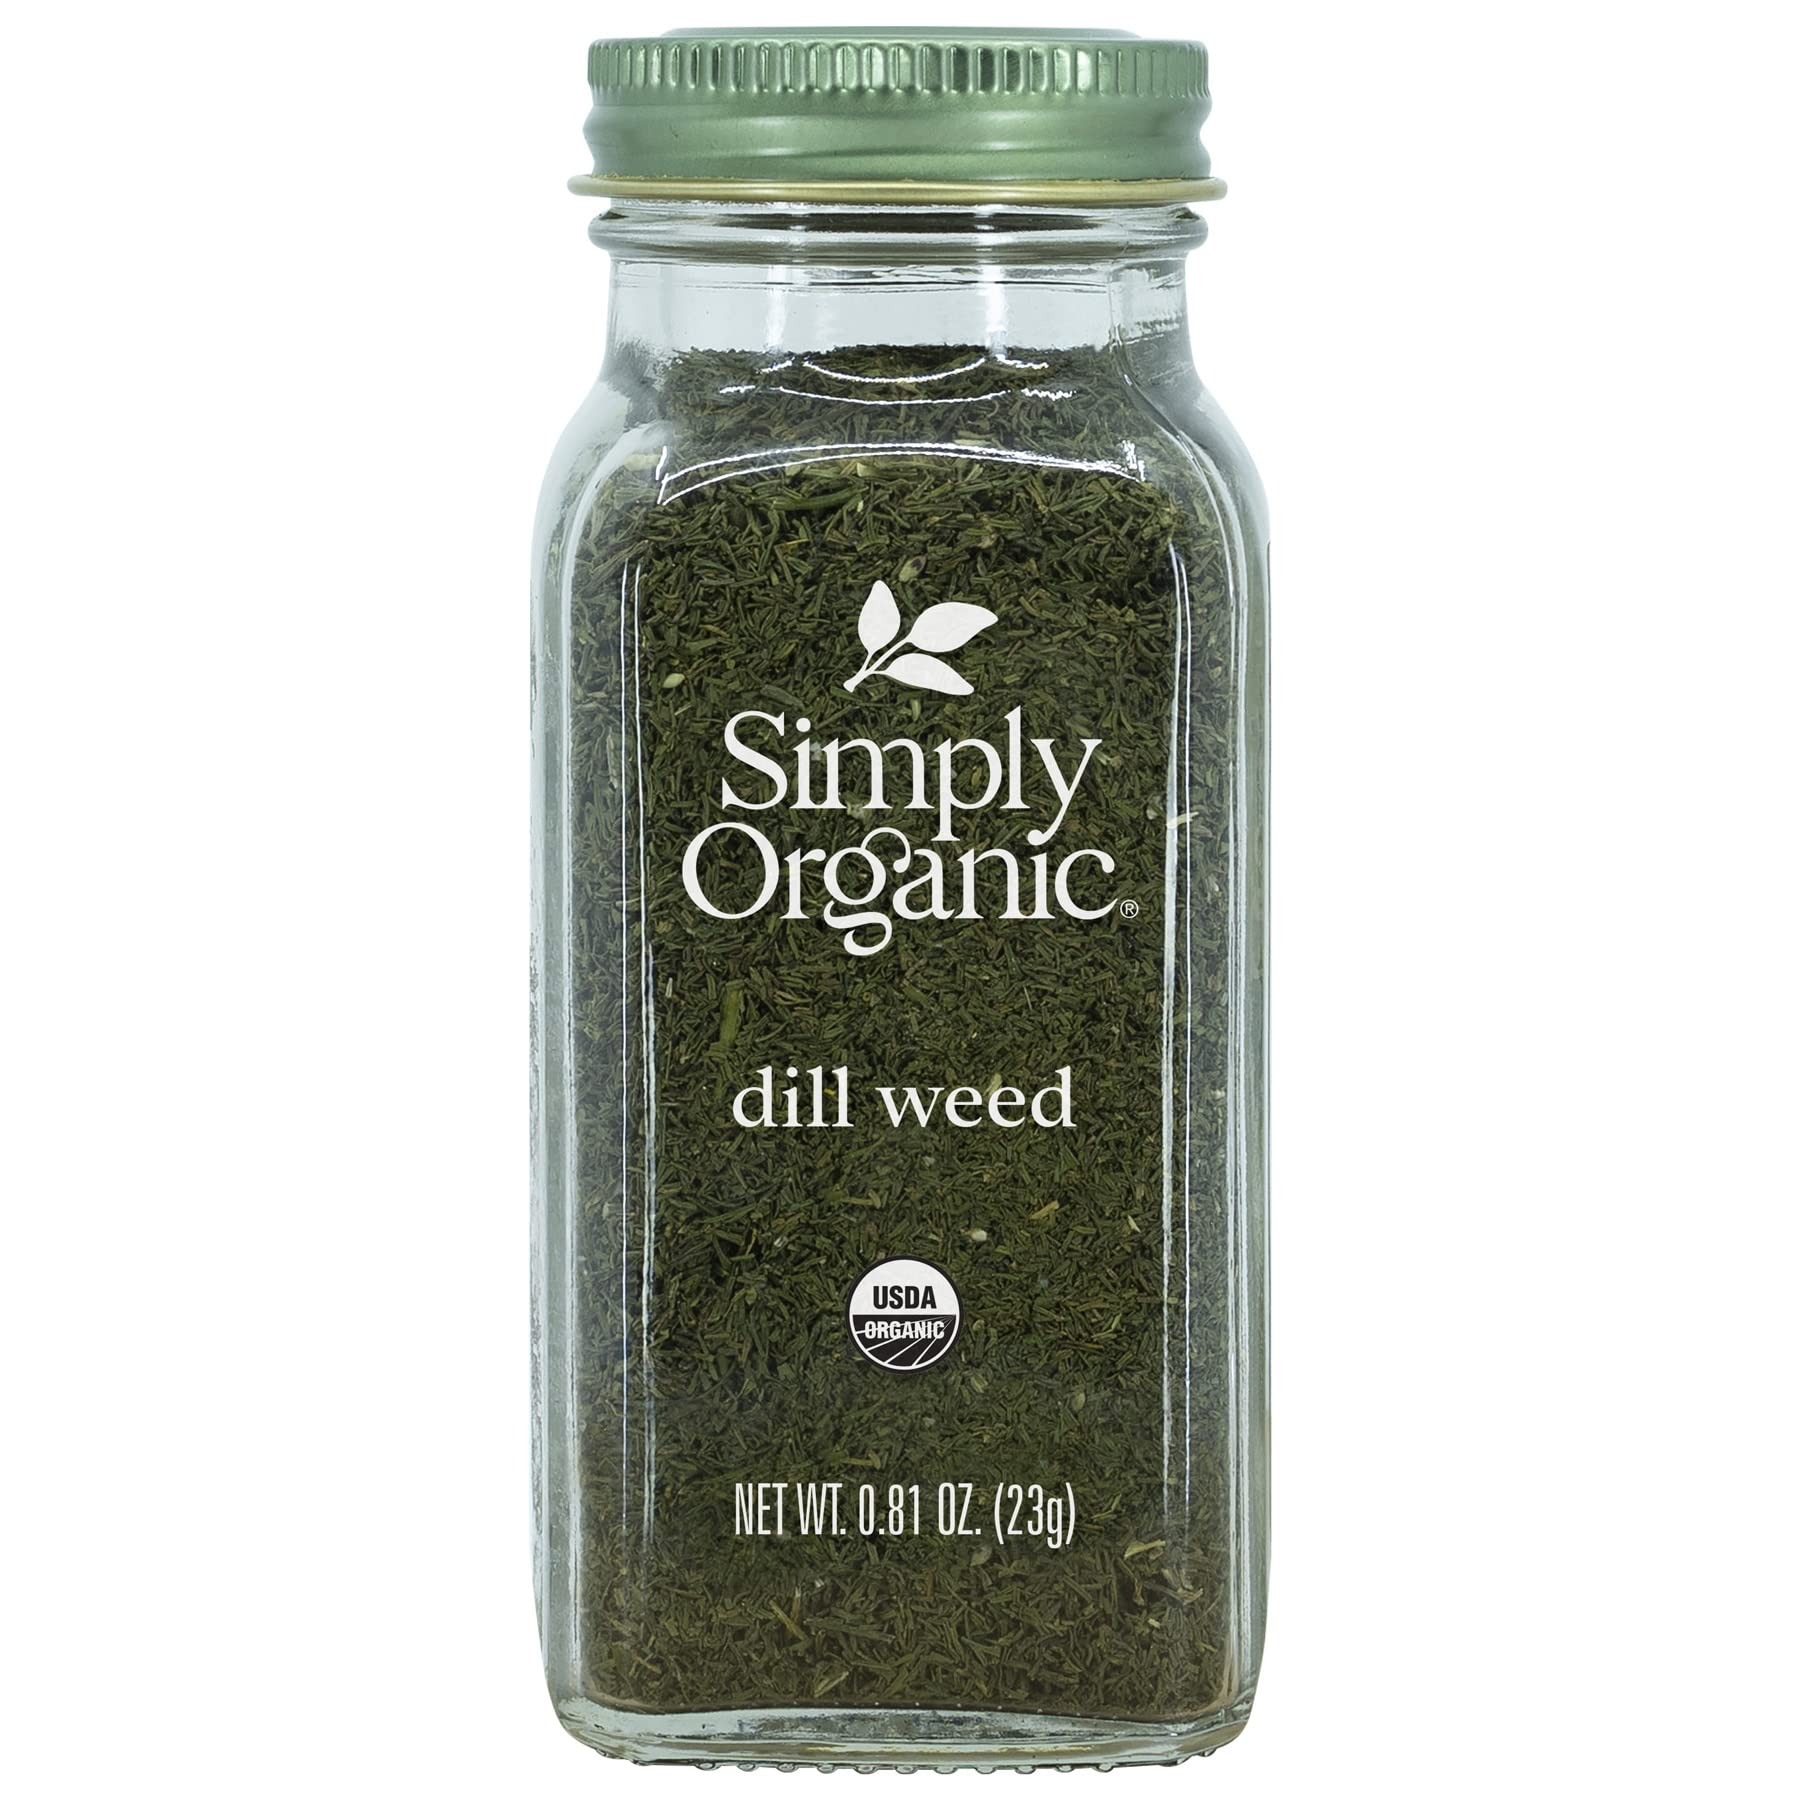
Item Name: Simply Organic Dill Weed, Cut & Sifted, Certified Organic | 0.81 oz | Pack of 2 | Anethum graveolens L.
Value: 1.62
Unit: Ounce

Price: 6.175